Frederick the Great

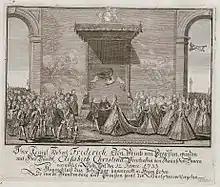
Frederick's marriage to Elisabeth Christine at Schloss Salzdahlum by (1733)

At age 16, Frederick formed an attachment to the king's 17-year-old page, Peter Karl Christoph von Keith. Wilhelmine recorded that the two "soon became inseparable... He served my brother from feelings of real devotion". Wilhelmine would further record that "Though I had noticed that he was on more familiar terms with this page than was proper in his position, I did not know how intimate the friendship was." As Frederick was almost certainly homosexual, his relationship with Keith may have been homoerotic, although the extent of their intimacy remains ambiguous. When Frederick William heard rumours of their relationship, Keith was sent away to an unpopular regiment near the Dutch frontier.